Innovative Timing Systems

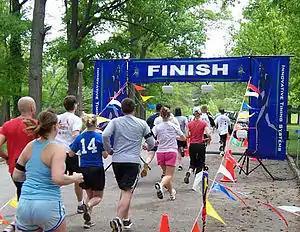
A finish line which uses transponder timing and RFID technology through overhead antennas and passive, disposable chips.

Innovative Timing Systems (ITS) is a privately held company located in Saint Louis, Missouri which manufactures transponder timing equipment for sports. Its Jaguar system is a Gen 2.0 Radio Frequency Identification (RFID) system operating at ultra high frequencies. Over 500 Jaguar timers use the system to time running, bicycle, motorcycle, paddleboard and triathlon events.